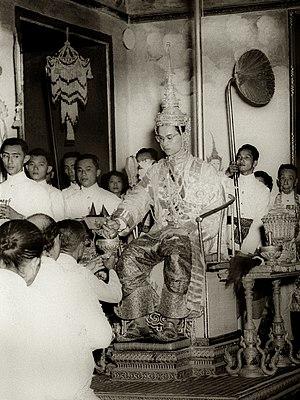
14 février : pacte sino-soviétique.
Bhumibol Adulyadej, né le 5 décembre 1927 à Cambridge et mort le 13 octobre 2016 à Bangkok, couronné en 1950 sous le nom dynastique de Rama IX, est roi de Thaïlande de 1946 à 2016. Souverain constitutionnel, il est le chef de l'État et protecteur des religions de Thaïlande. À sa mort, il est le plus ancien chef d'État en exercice, étant resté sur le trône pendant 70 ans, 4 mois et 4 jours. Son fils Maha Vajiralongkorn, désigné en 1972 héritier du trône, lui succède.